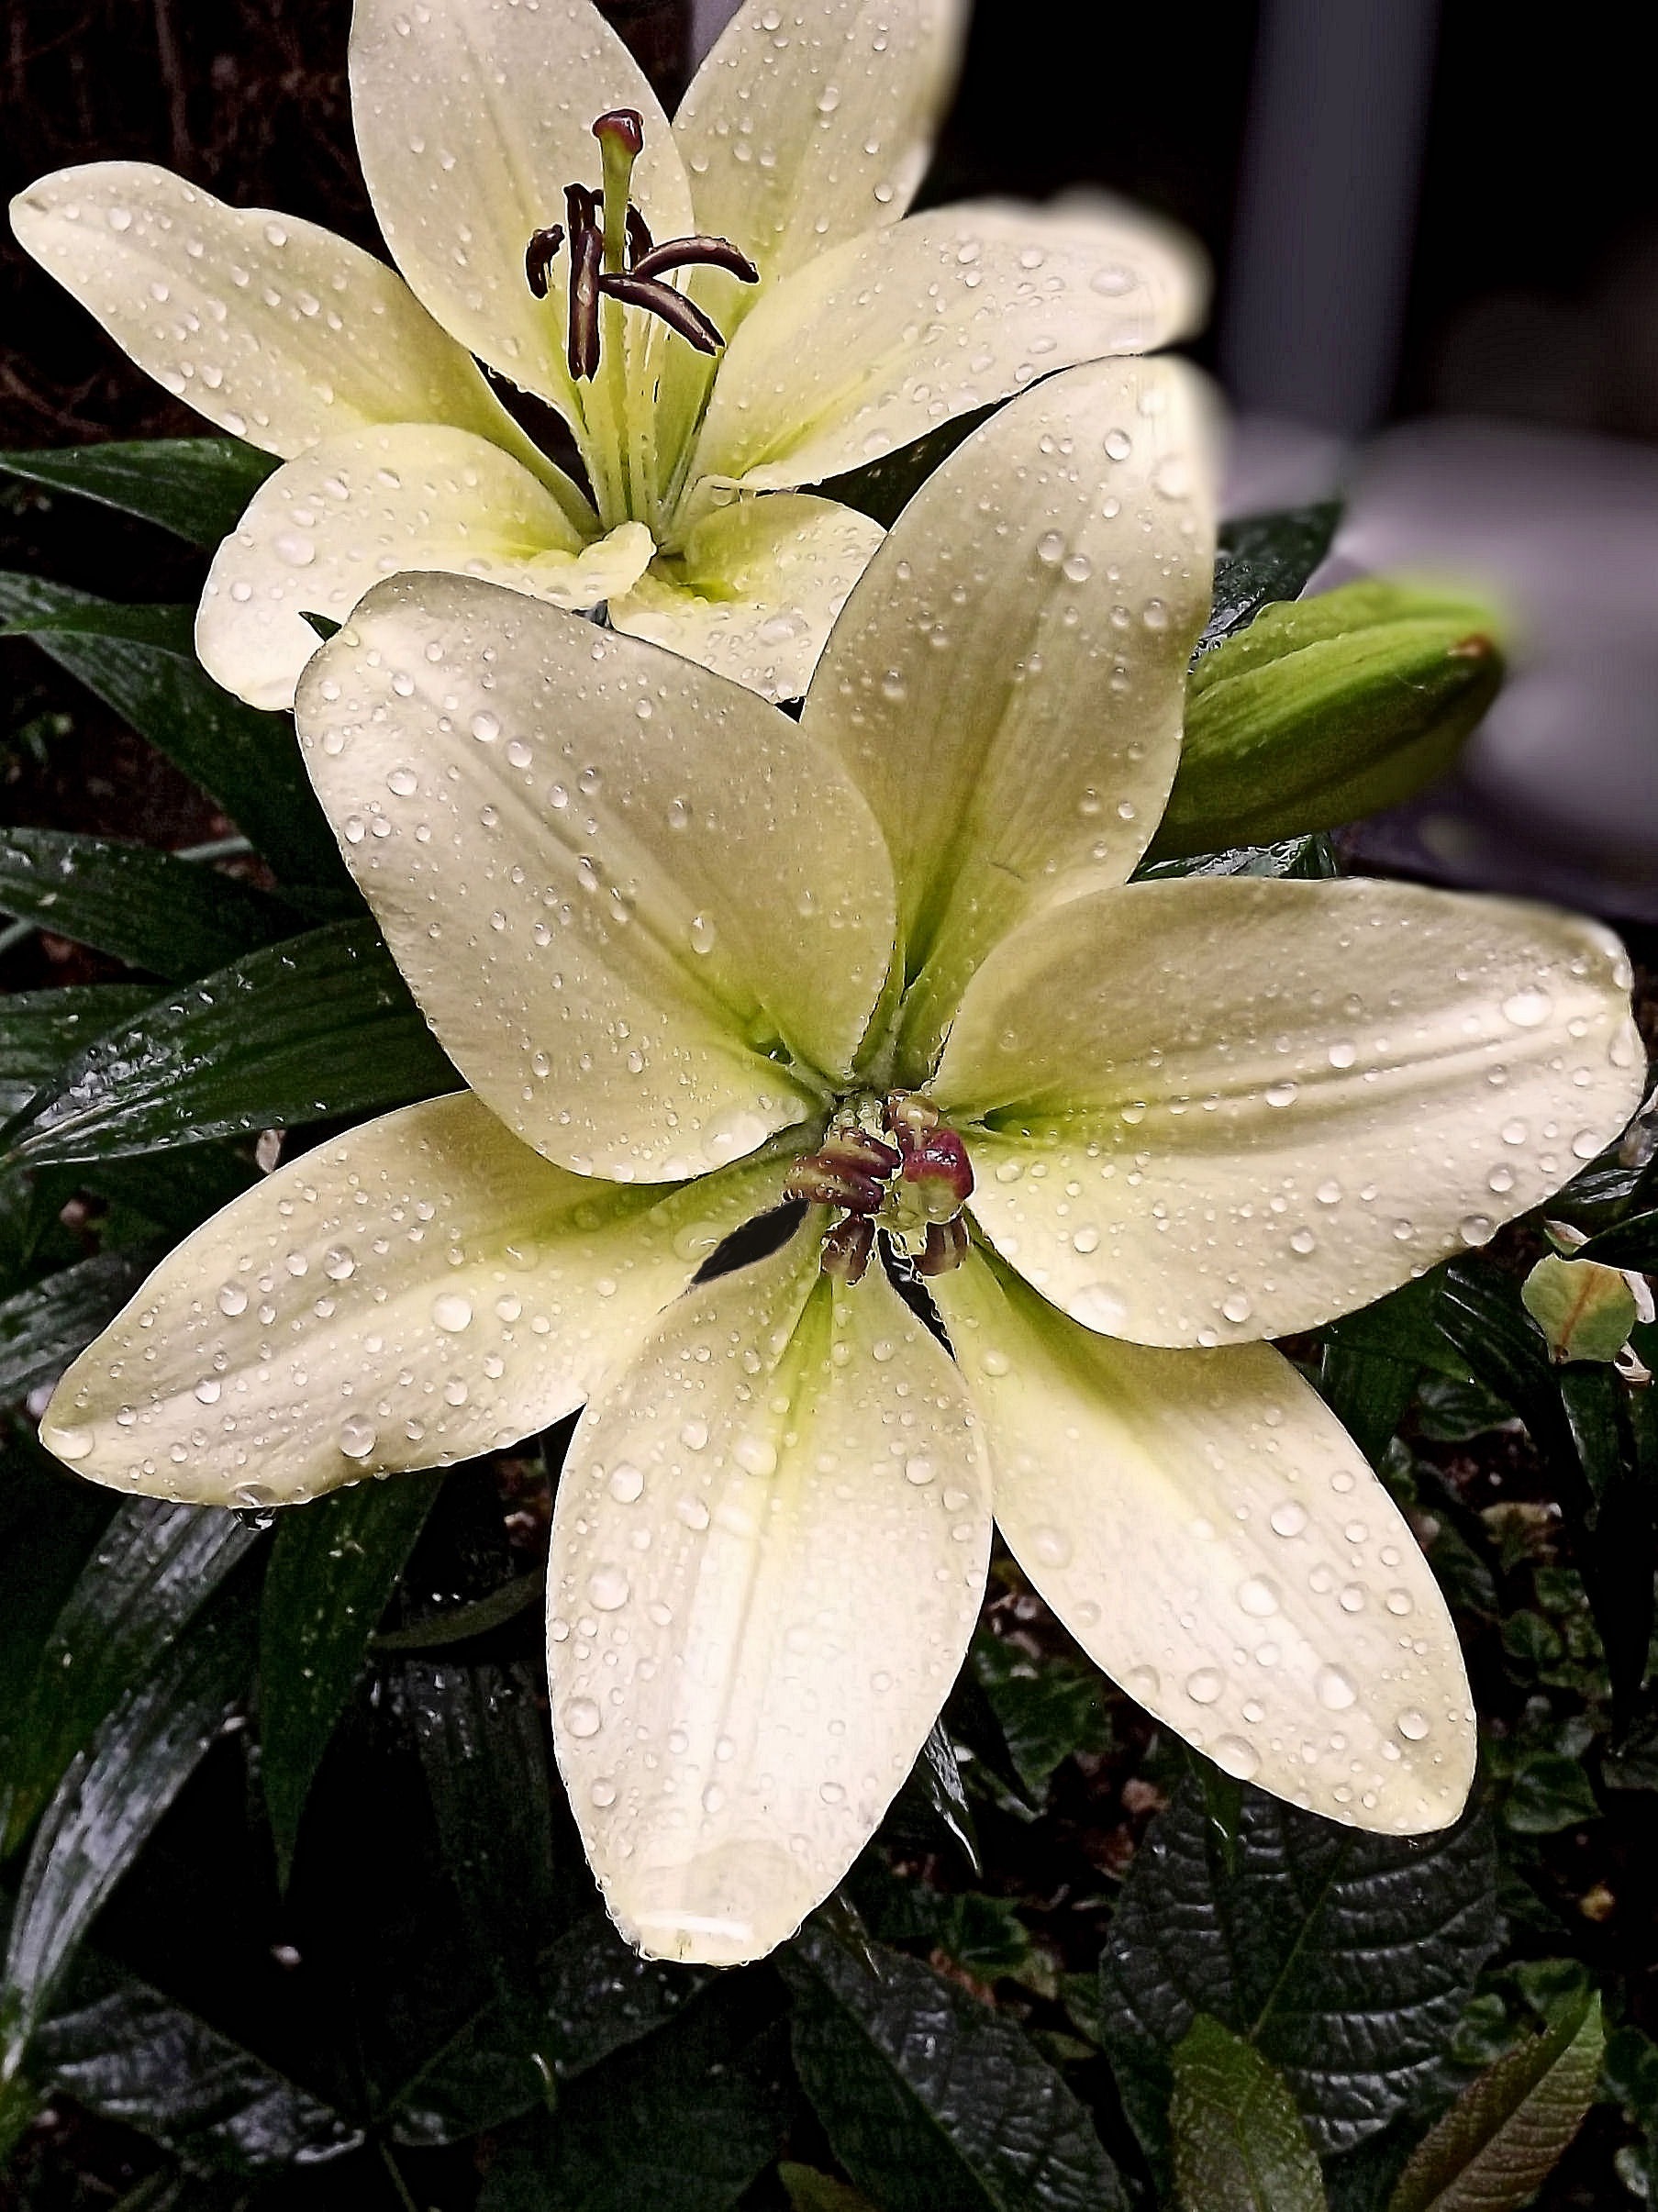
nature, blossom, plant, flower, petal, green, botany, flora, wildflower, flowers, close up, lilies, lily, floristry, macro photography, flowering plant, lily family, land plant